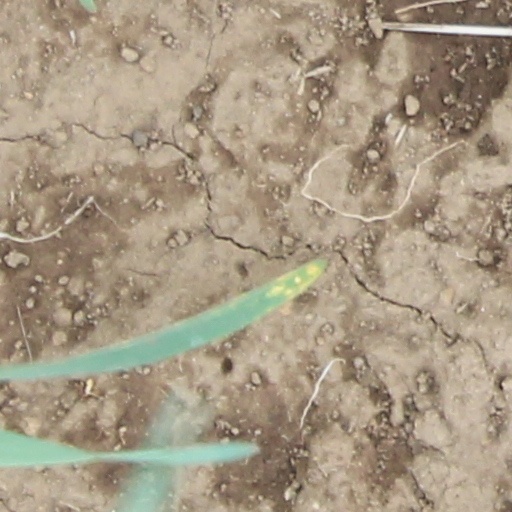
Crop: wheat